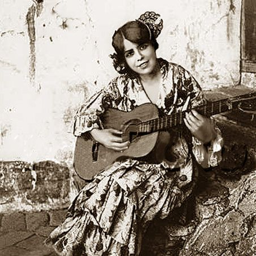
musicians - a girl with a guitar .